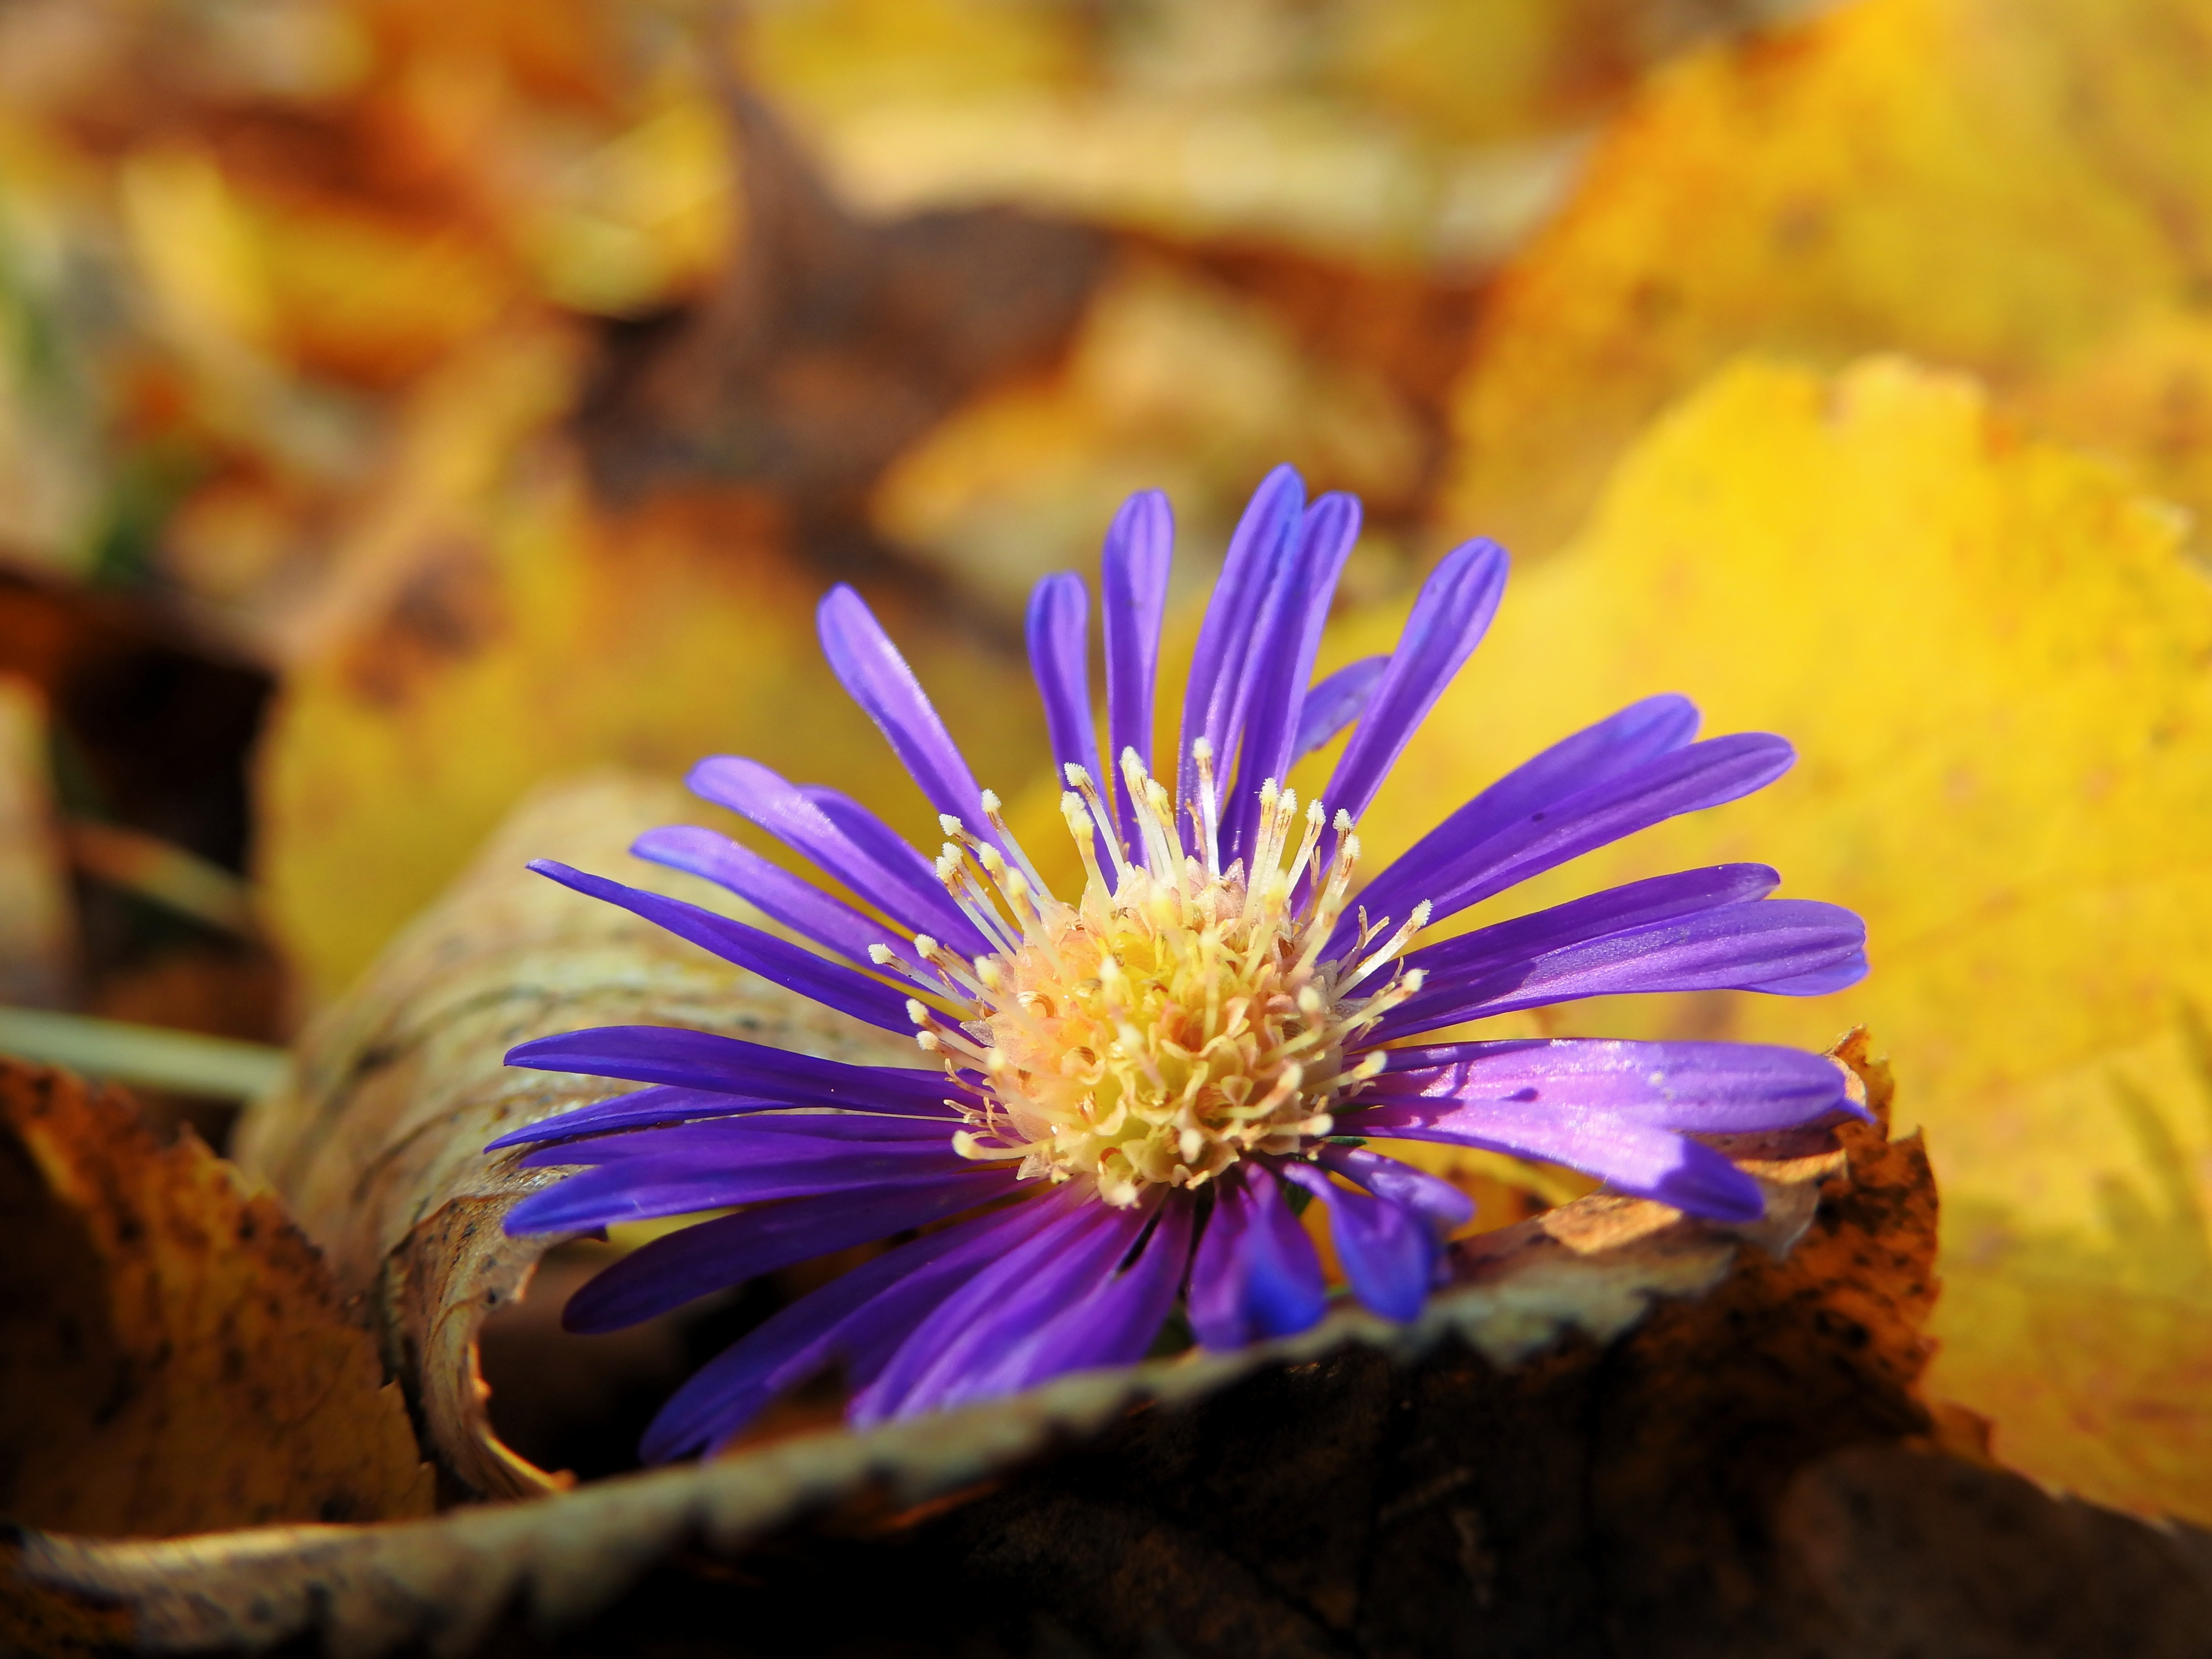
nature, blossom, plant, photography, sunlight, leaf, flower, purple, petal, bloom, autumn, botany, yellow, flora, season, wildflower, close up, leaves, withered, purple flower, macro photography, flowering plant, land plant